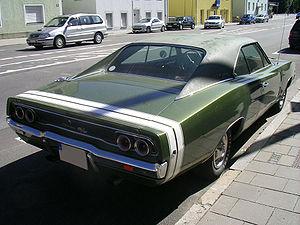
La Dodge Charger (B-body) est une voiture de taille moyenne produite par Dodge de 1966 à 1978 sur la base de la plate-forme Chrysler B.